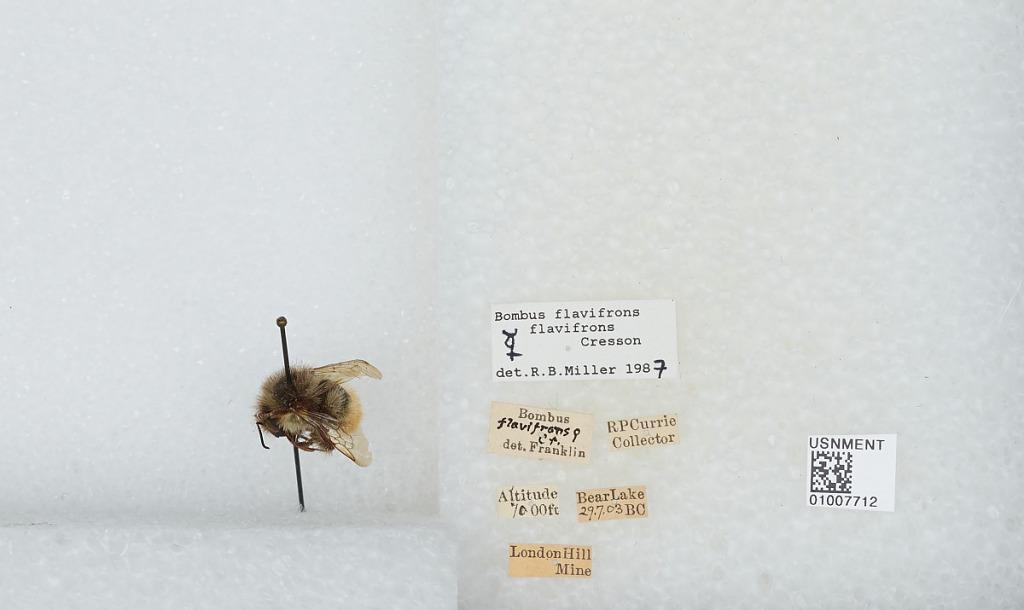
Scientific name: Bombus (Pyrobombus) flavifrons Cresson
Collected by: R. Currie
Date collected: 1903-7-29
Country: Canada
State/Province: British Columbia
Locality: Bear Lake, London Hill Mine
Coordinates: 49.9364, -117.142
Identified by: Miller, R. B.